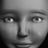
Emotion: sad